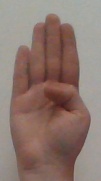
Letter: kaaf